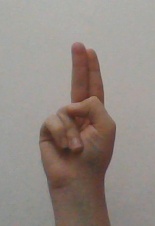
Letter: taa